Mercury switch

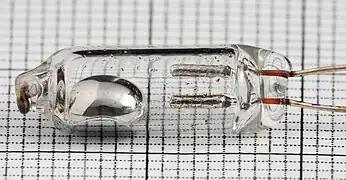
A "Single-Pole, Single-Throw" ("SPST") mercury switch on millimetre graph paper, device length approximately 1.5 cm

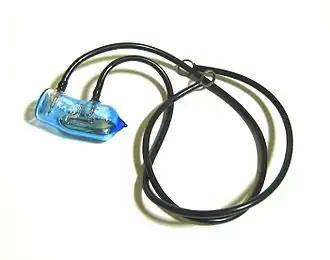
Another mercury switch design

A mercury switch is an electrical switch that opens and closes a circuit when a small amount of the liquid metal mercury connects metal electrodes to close the circuit. There are several different basic designs (tilt, displacement, radial, etc.) but they all share the common design strength of non-eroding switch contacts.